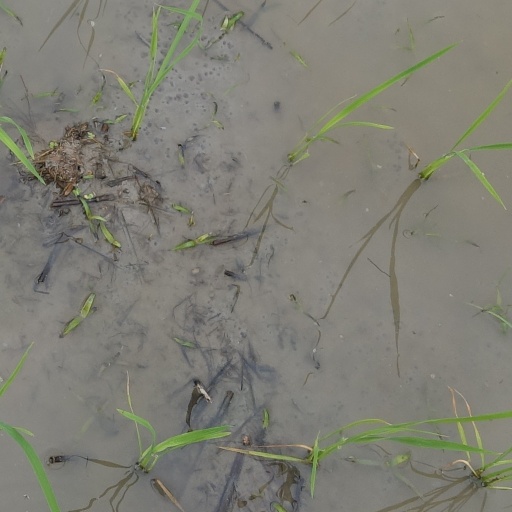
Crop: rice